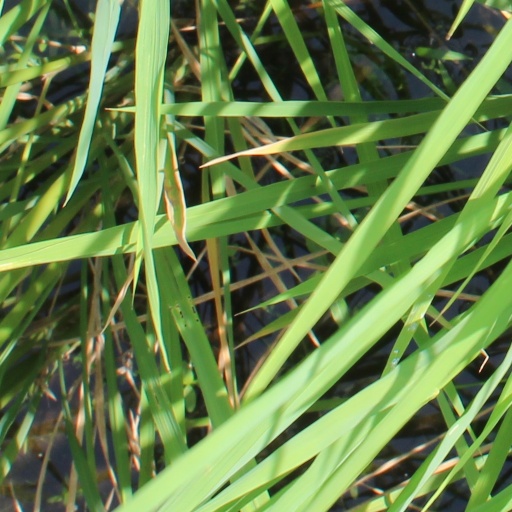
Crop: rice